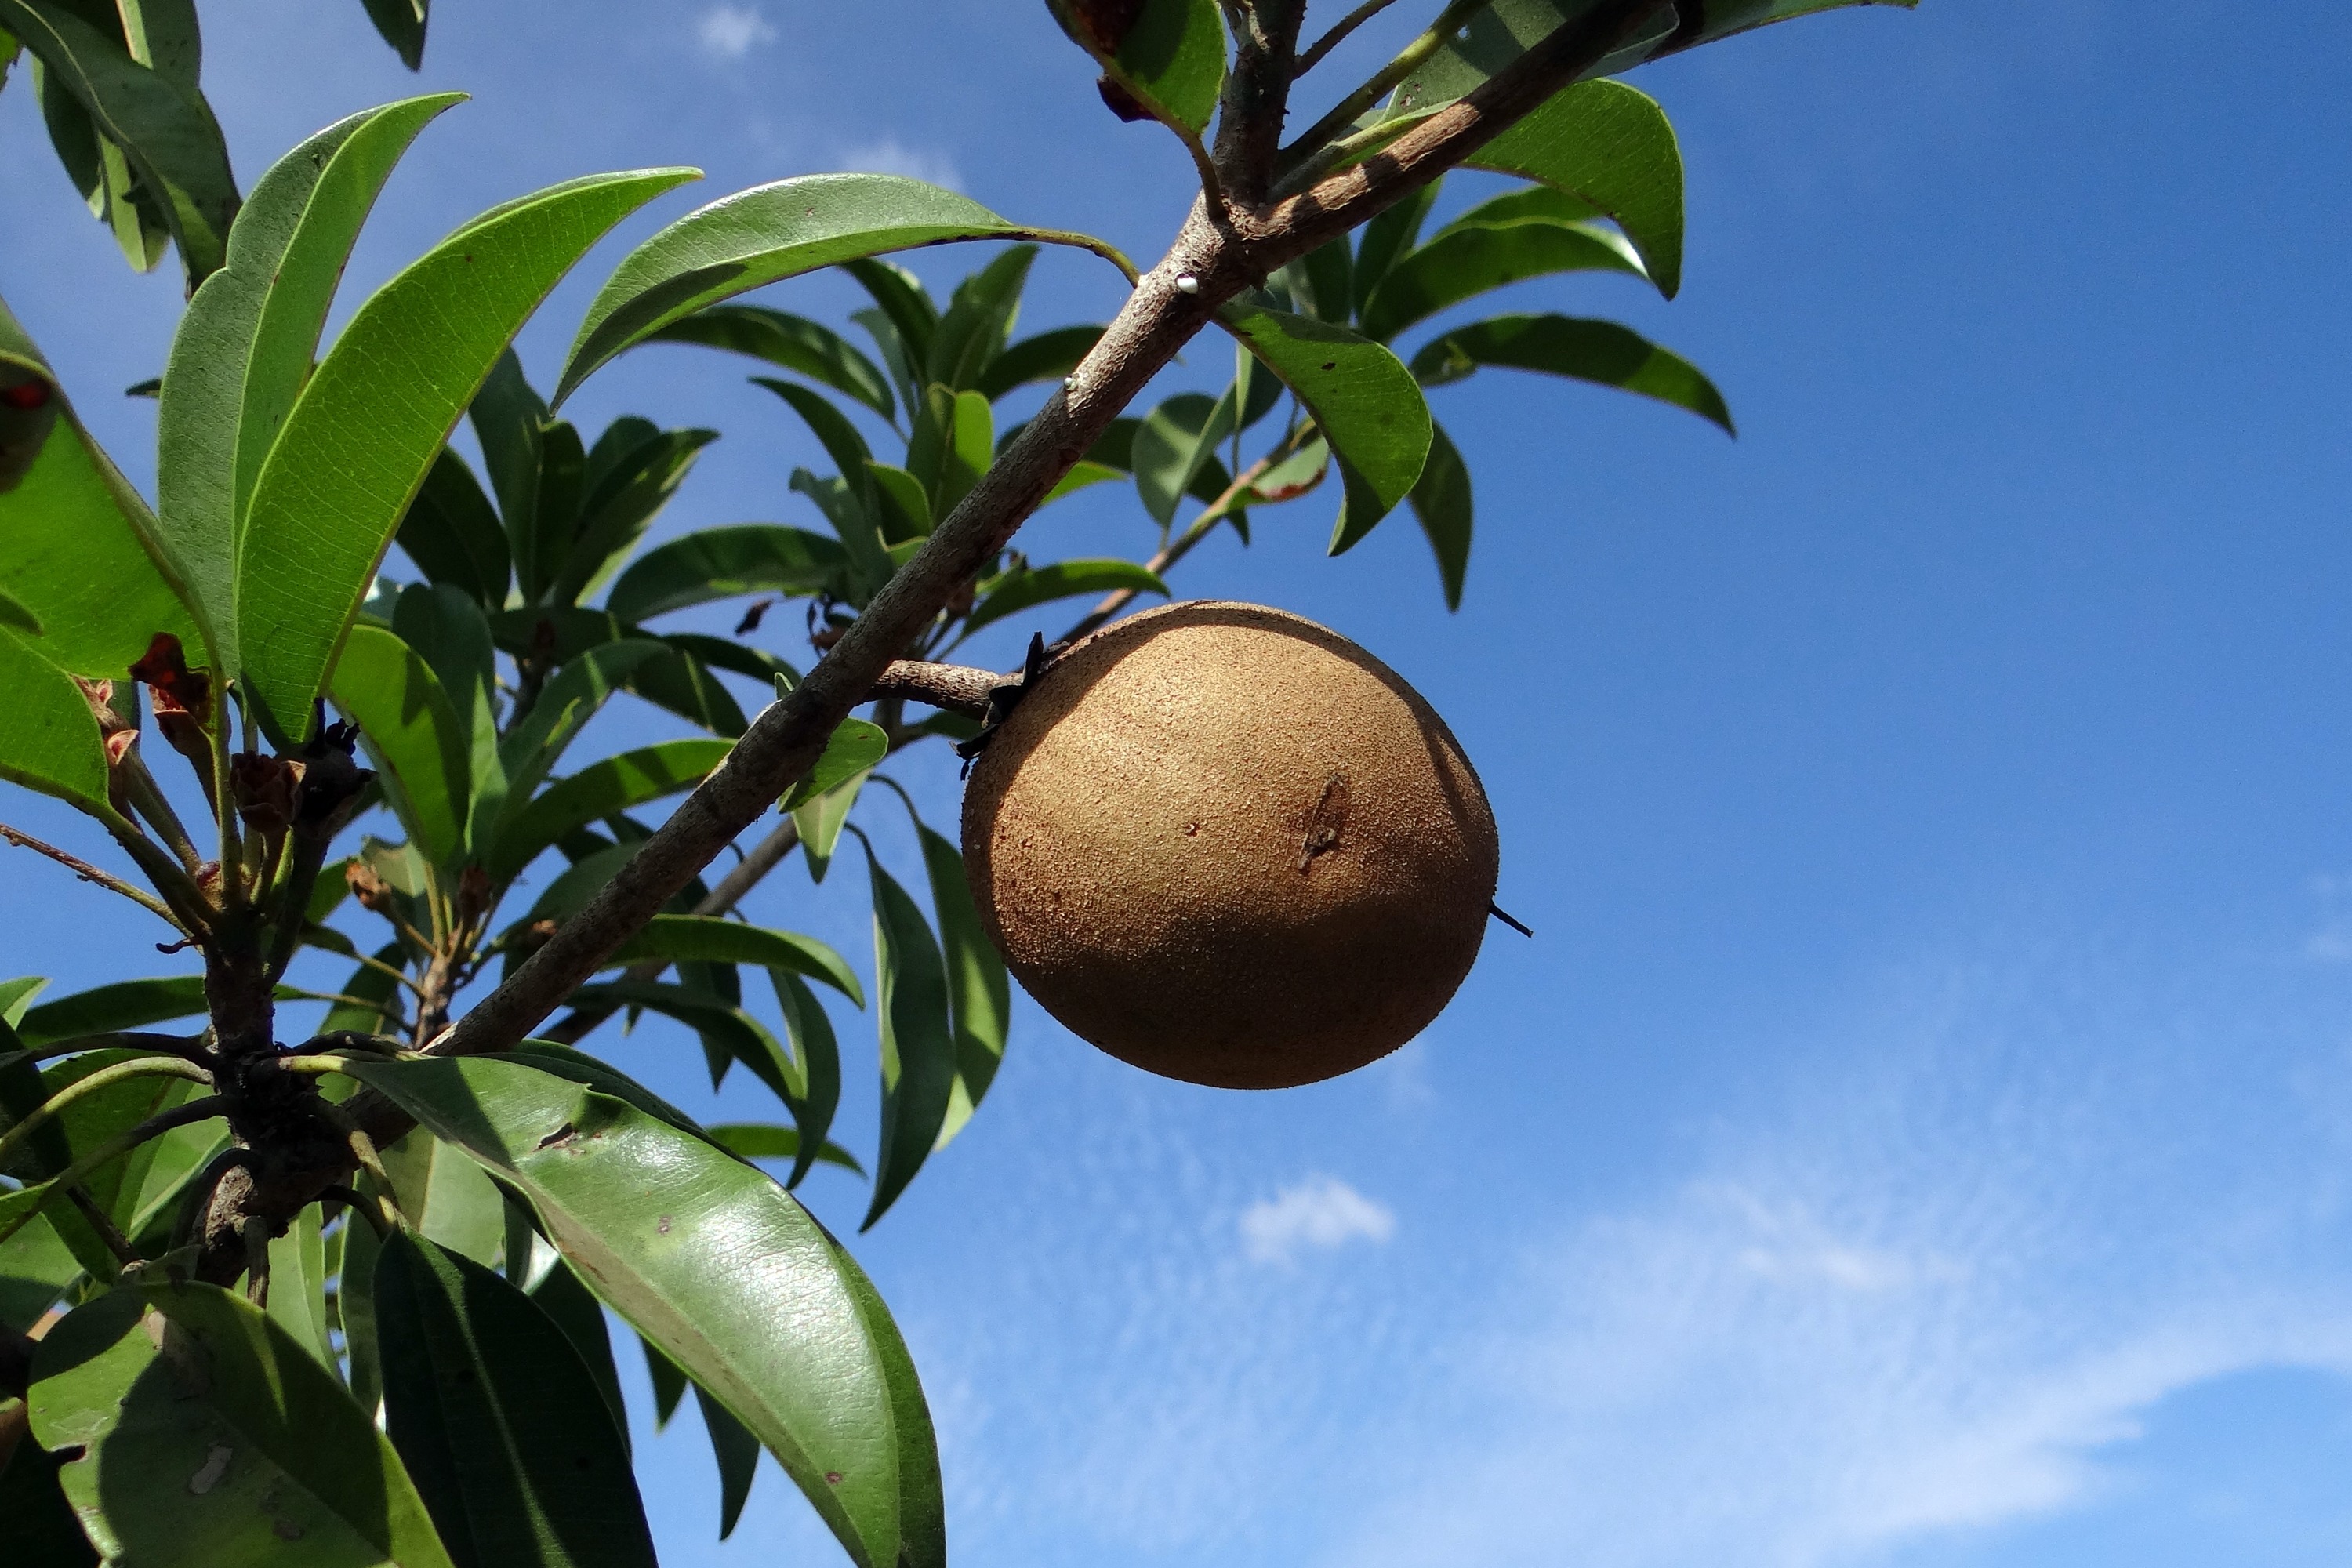
tree, branch, plant, fruit, leaf, flower, food, produce, flora, coconut, tropical fruit, india, flowering plant, woody plant, land plant, arecales, chikoo, sapota, manilkara zapota, sapodilla